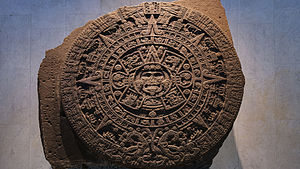
1790 / Begivenheder
Solstenen udgravet i Mexico; omkring 3,5 meter i diameter, 1,22 meter tyk og vejer ca. 24 ton.[1]
Konge i Danmark: Christian 7. 1766-1808